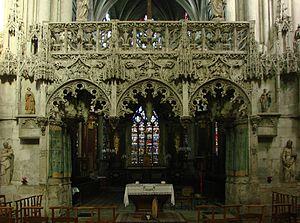
Jubé de l'église de la Madeleine à Troyes en Champagne.
L'église de la Madeleine est une église catholique située rue de la Madeleine, en France.
Dans une église, le jubé est une tribune formant clôture de pierre ou de bois séparant le chœur liturgique de la nef. Il tient son nom du premier mot de la formule latine « jube, domine, benedicere » qu'employait le lecteur avant les leçons de Matines. En Belgique francophone et au Québec, le mot « jubé » est également utilisé pour désigner la tribune d'orgue située dans le fond de la nef.